Patrick Stewart

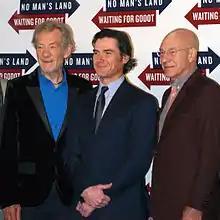
Stewart with actors Ian McKellen and Billy Crudup at a September 2013 press event at Sardi's restaurant for "Waiting for Godot" and "No Man's Land"

In 1991, Stewart performed it on Broadway, receiving a nomination for that year's Drama Desk Award for Outstanding One-Person Show. He staged encore Broadway performances in 1992 and 1994, with the 1993 run held in London and the 1996 production in Los Angeles. Stewart brought the show back to Broadway in 2001, with all proceeds going to charity – and the show of 28 December's revenue, specifically, going to the 11 September campaign of the Actors Fund of America. A 23-day run re-opened in London's West End in December 2005. For his performances in this play, Stewart has received the Drama Desk Award for Best Solo Performance in 1992 and the Laurence Olivier Award for Best Entertainment for Solo Performance in 1994. He was also the co-producer of the show, through the company he set up for the purpose: Camm Lane Productions, a reference to his birthplace in Camm Lane, Mirfield.